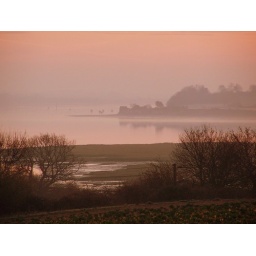
bradfield sunrise over river stour &amp;amp; Wrabness from ship hill bradfield 6.30 am